United States Space Surveillance Network

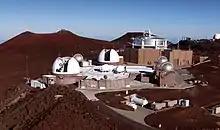
GEODSS atop the Haleakala crater

The command accomplishes these tasks through its Space Surveillance Network (SSN) of U.S. Army, Navy and Space Force operated, 30+ ground-based radars and optical telescopes worldwide, plus 6 satellites in orbit.